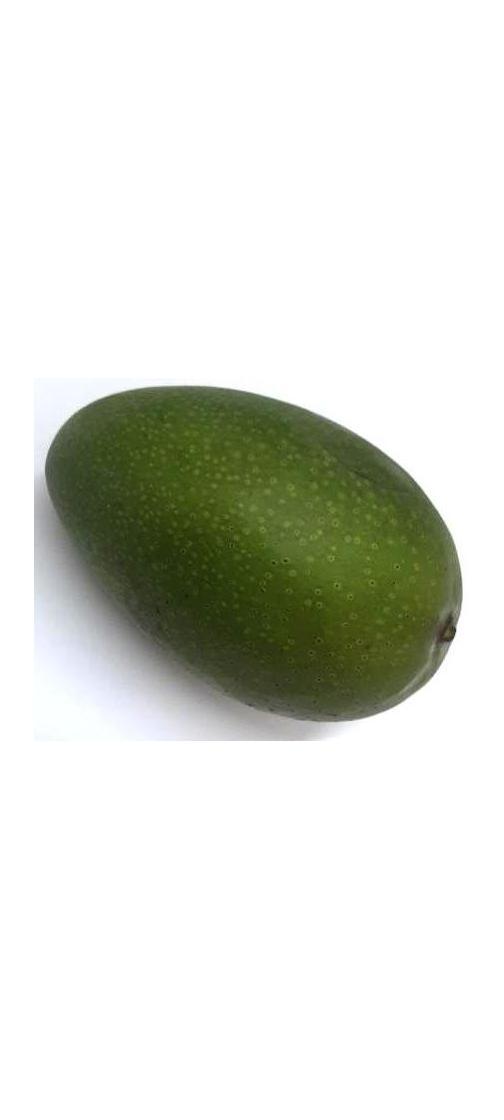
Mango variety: Ashshina Zhinuk